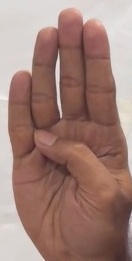
ASL sign: B